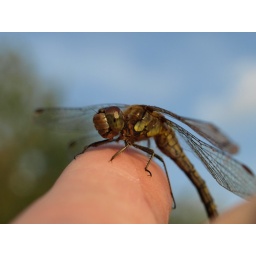
Got home from work to be greeted by boy with a dragonfly he had rescued from a spider's web.